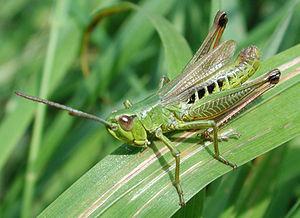
Chorthippus parallelus, le criquet des pâtures, est une espèce de criquets de la famille des Acrididae.